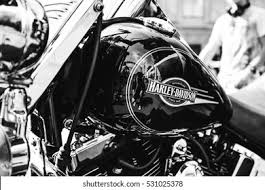
Vehicle type: Motorcycles